Java War

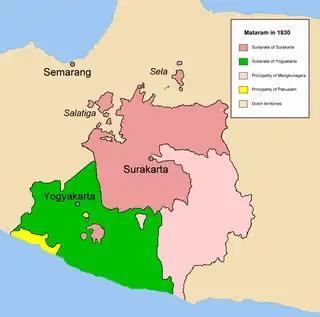
Remaining territories of the princely states after the war, 1830

Upon receiving news of Diponegoro's uprising, Dutch forces in the region quickly moved to Yogyakarta. Some of the Dutch forces in the archipelago was engaged in an expedition in South Sulawesi, and they were recalled to Java. Overall Dutch military command in the Indies, under Hendrik Merkus de Kock, had 12,500 men, of which half were native Indonesian recruits whose loyalties were doubted by the Dutch. He would later receive additional troops – 3,154 European soldiers from the Netherlands and over 10,000 native auxiliaries recruited during the war. De Kock's Javanese auxiliaries were equipped similarly with Diponegoro's men, and had similar issues on loyalty to the Dutch cause. A number of the Dutch soldiers and officers were veterans of the Napoleonic Wars, who had moved to Java to seek new fortunes.